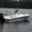
Label: ship